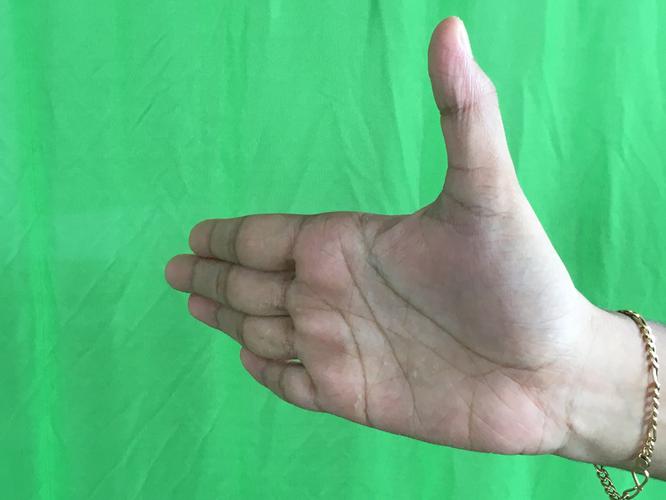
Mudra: Ardhachandran
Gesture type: single_hand